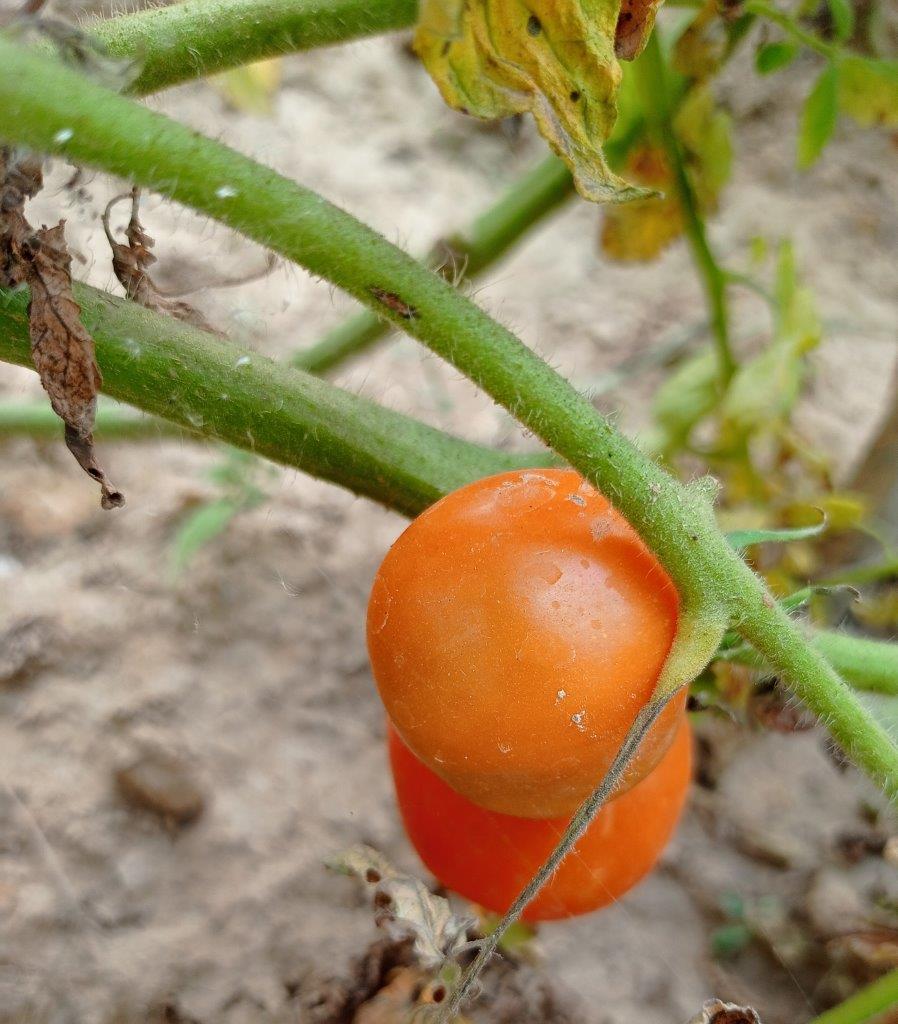
Maturity: Mature